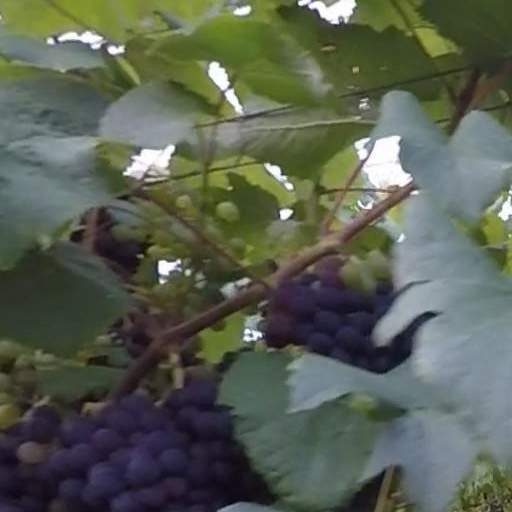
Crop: grape